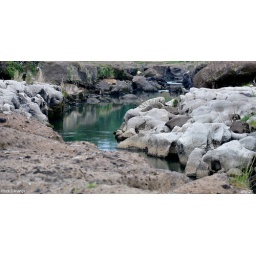
Rock formation on the right looks like herd of animals taking drink in the river of Mabacao.